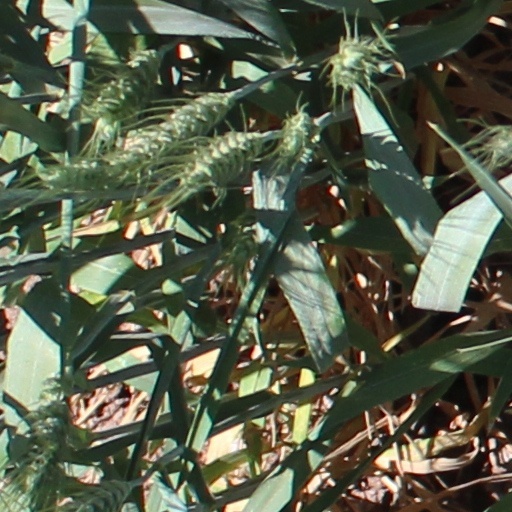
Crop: wheat